Bernard Lacombe

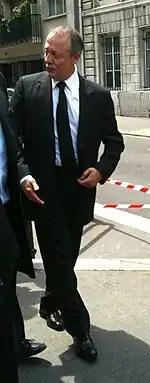
Lacombe in 2012

Bernard Lacombe (15 August 1952 – 17 June 2025) was a French professional football player and manager. He played as a striker, mainly with Lyon, Bordeaux and Saint-Étienne and the France national team.